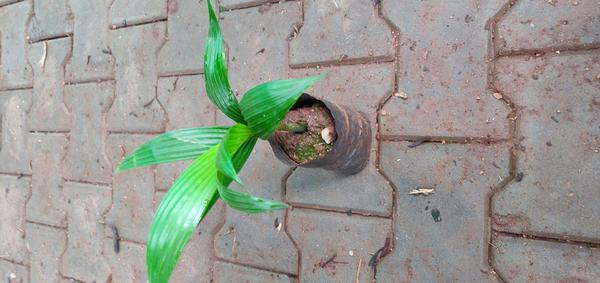
Plant: Betel_Nut